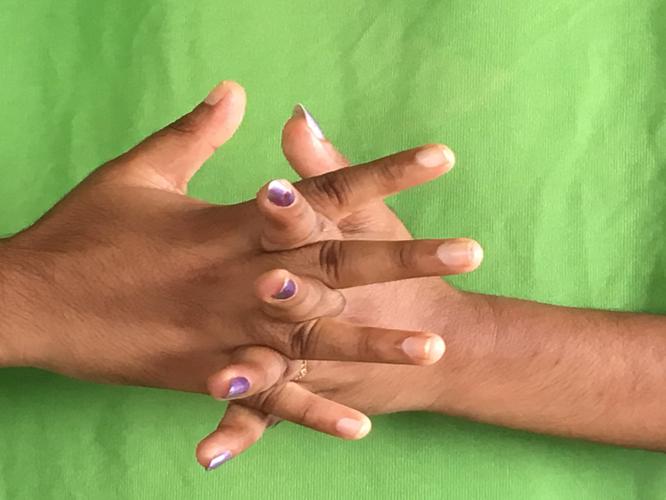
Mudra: Karkatta
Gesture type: double_hand